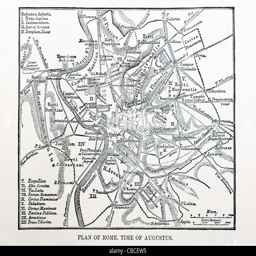
map at the time of person from a book